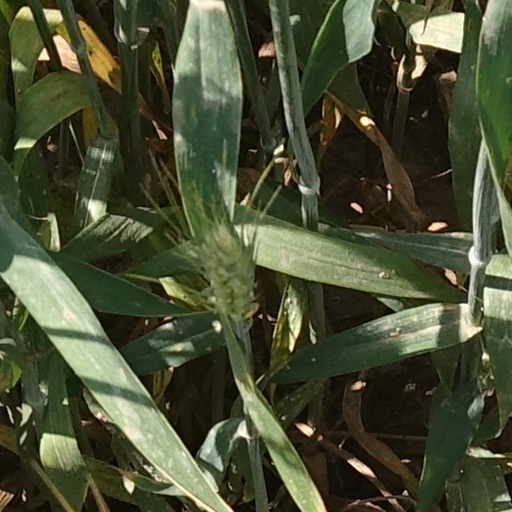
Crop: wheat